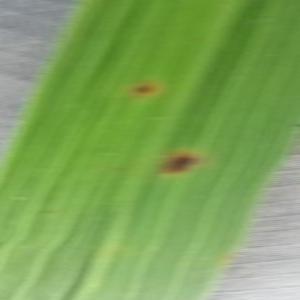
Disease: Brownspot